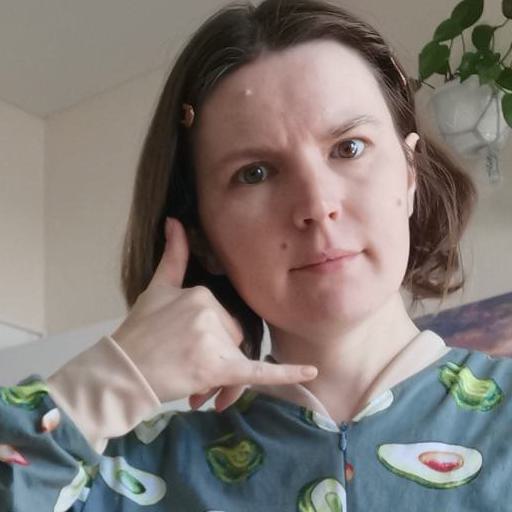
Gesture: call